Jerusalem during the Second Temple period

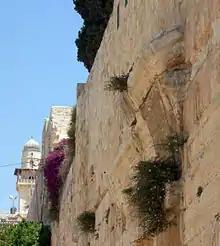
Robinson's Arch

Urban Jerusalem of the early Roman period had two distinct precincts. The first encompassed the regions within the "first wall", the City of David and the Upper City, and was heavily built up, though less so at its wealthy parts. The second, known as the "suburb" or "Bethesda", lay north of the first and was sparsely populated. It contained that section of Jerusalem within the Herodian "second wall" (which was still standing), though it was itself surrounded by the new "third wall" (HaHoma HaShlishit), built by king Agrippa I: